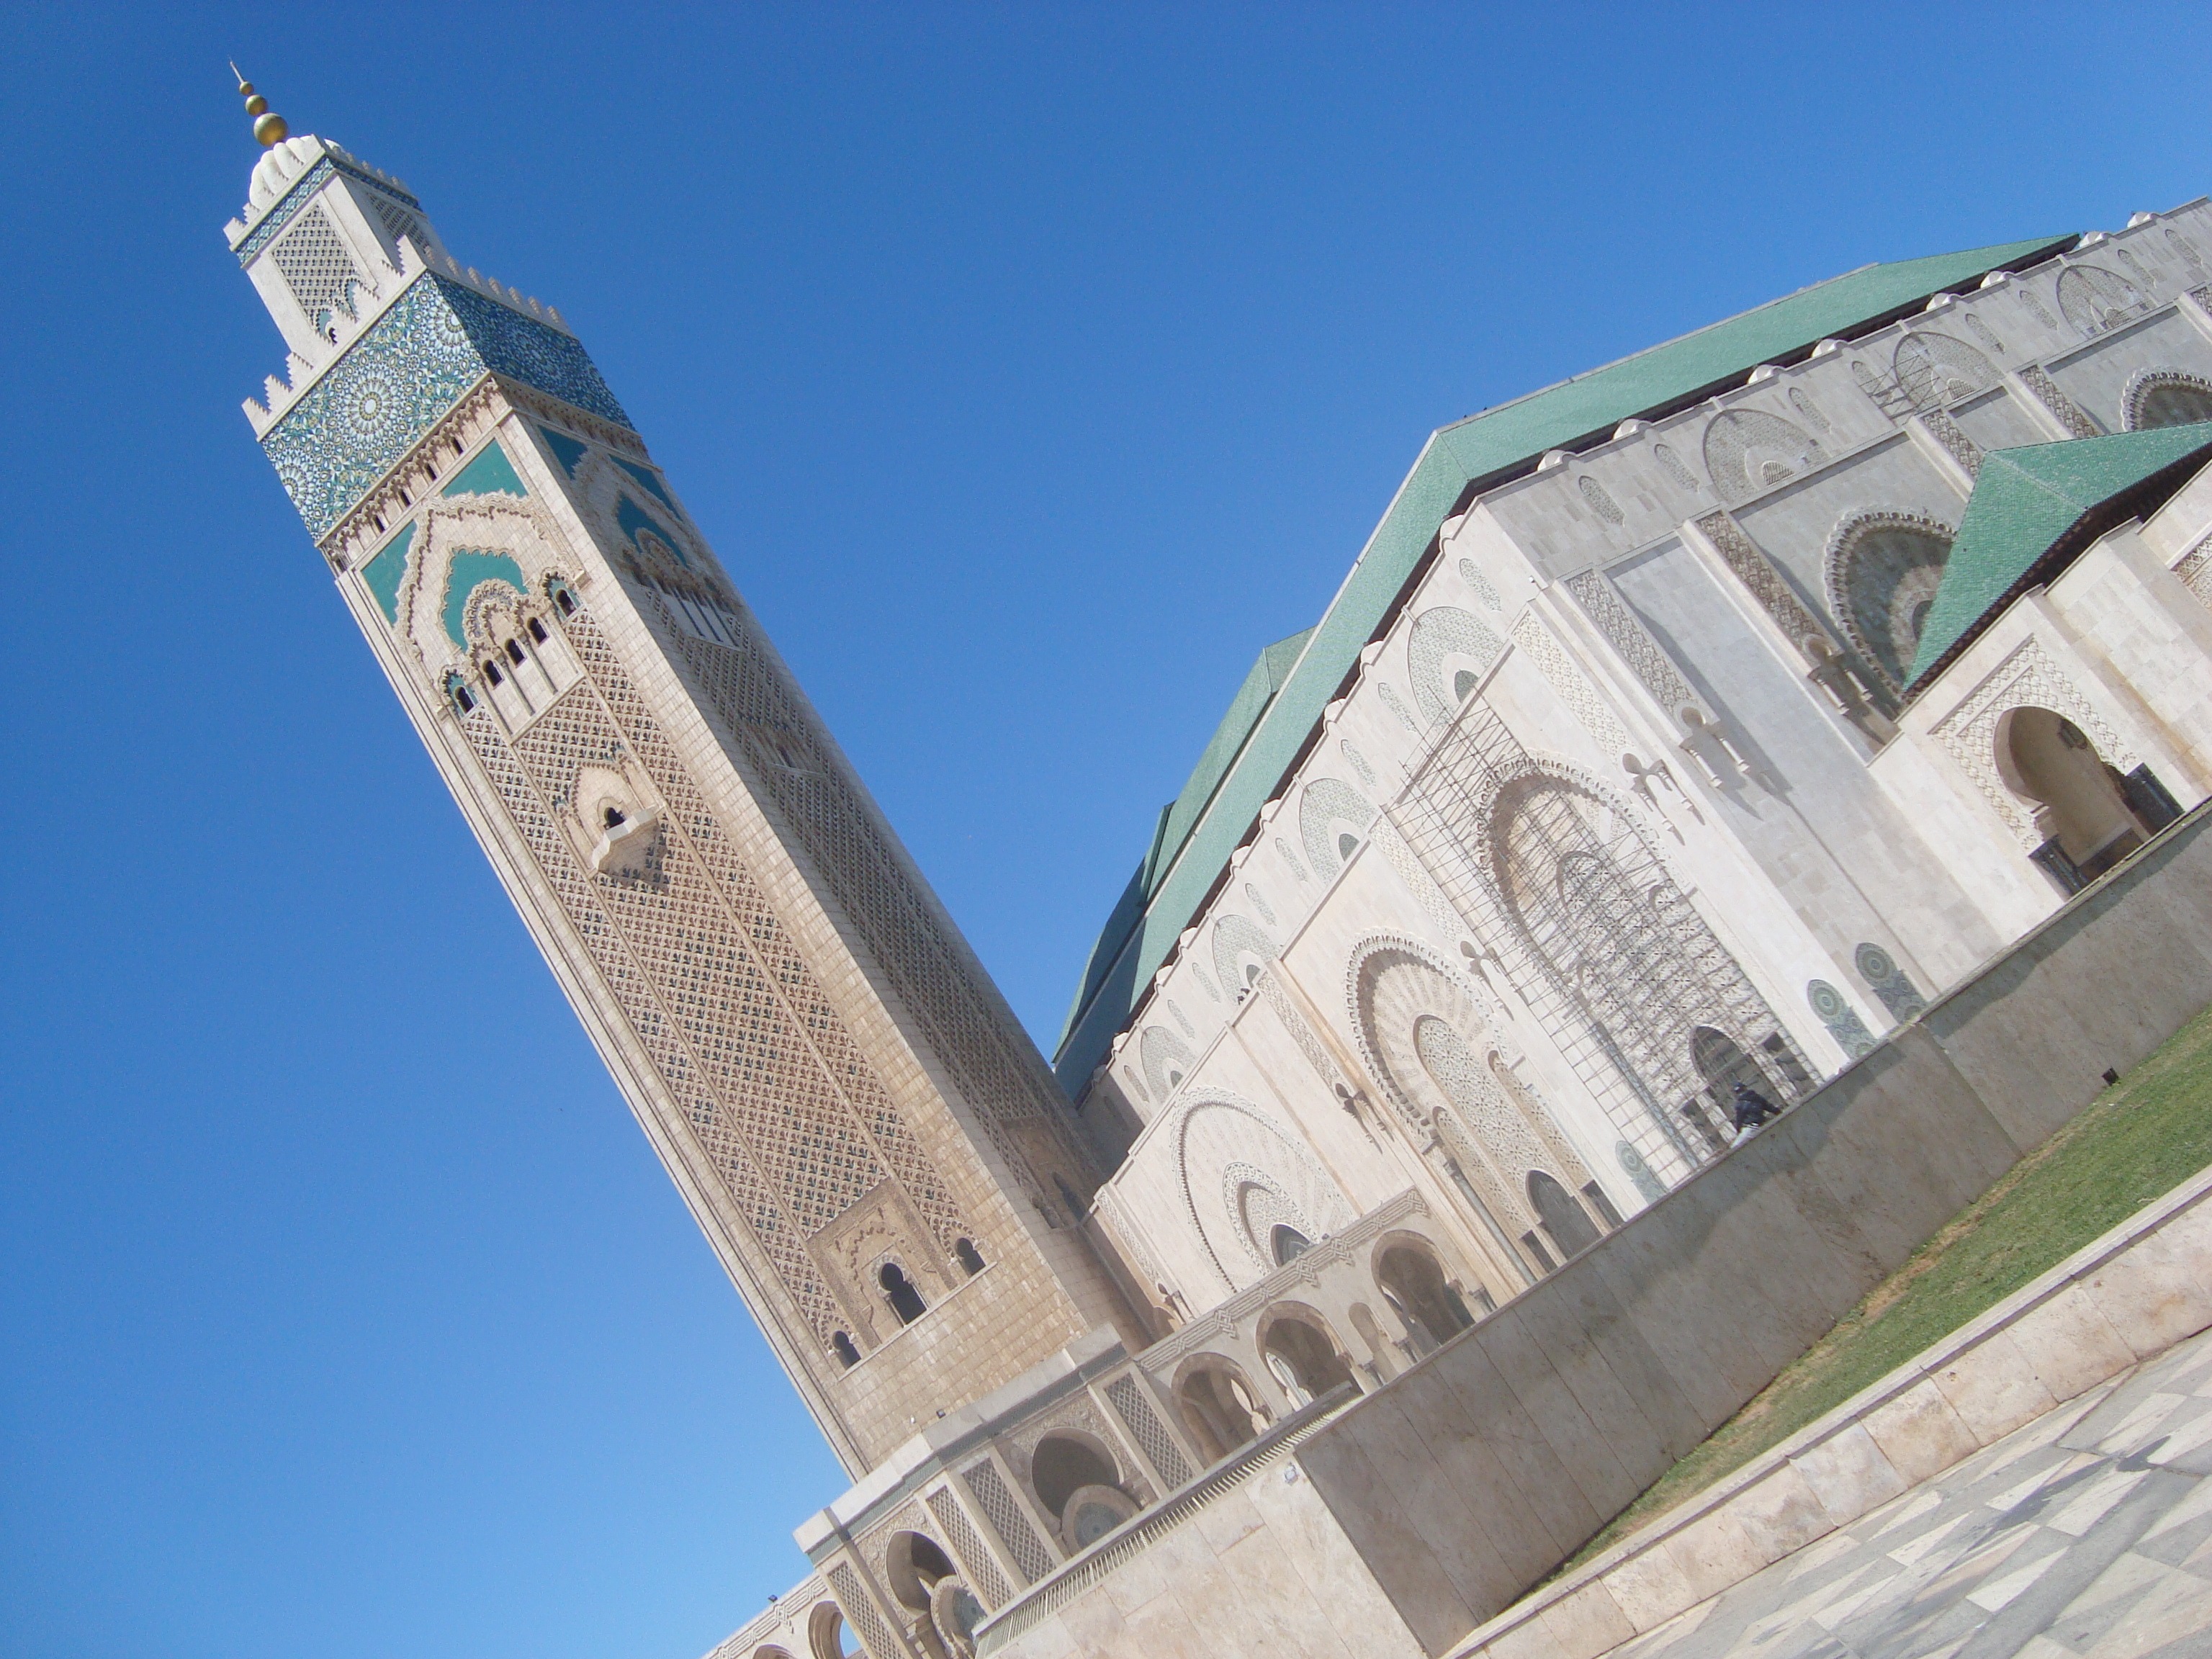
architecture, building, skyscraper, tower, africa, landmark, place of worship, morocco, mosque, casablanca, hassan ii